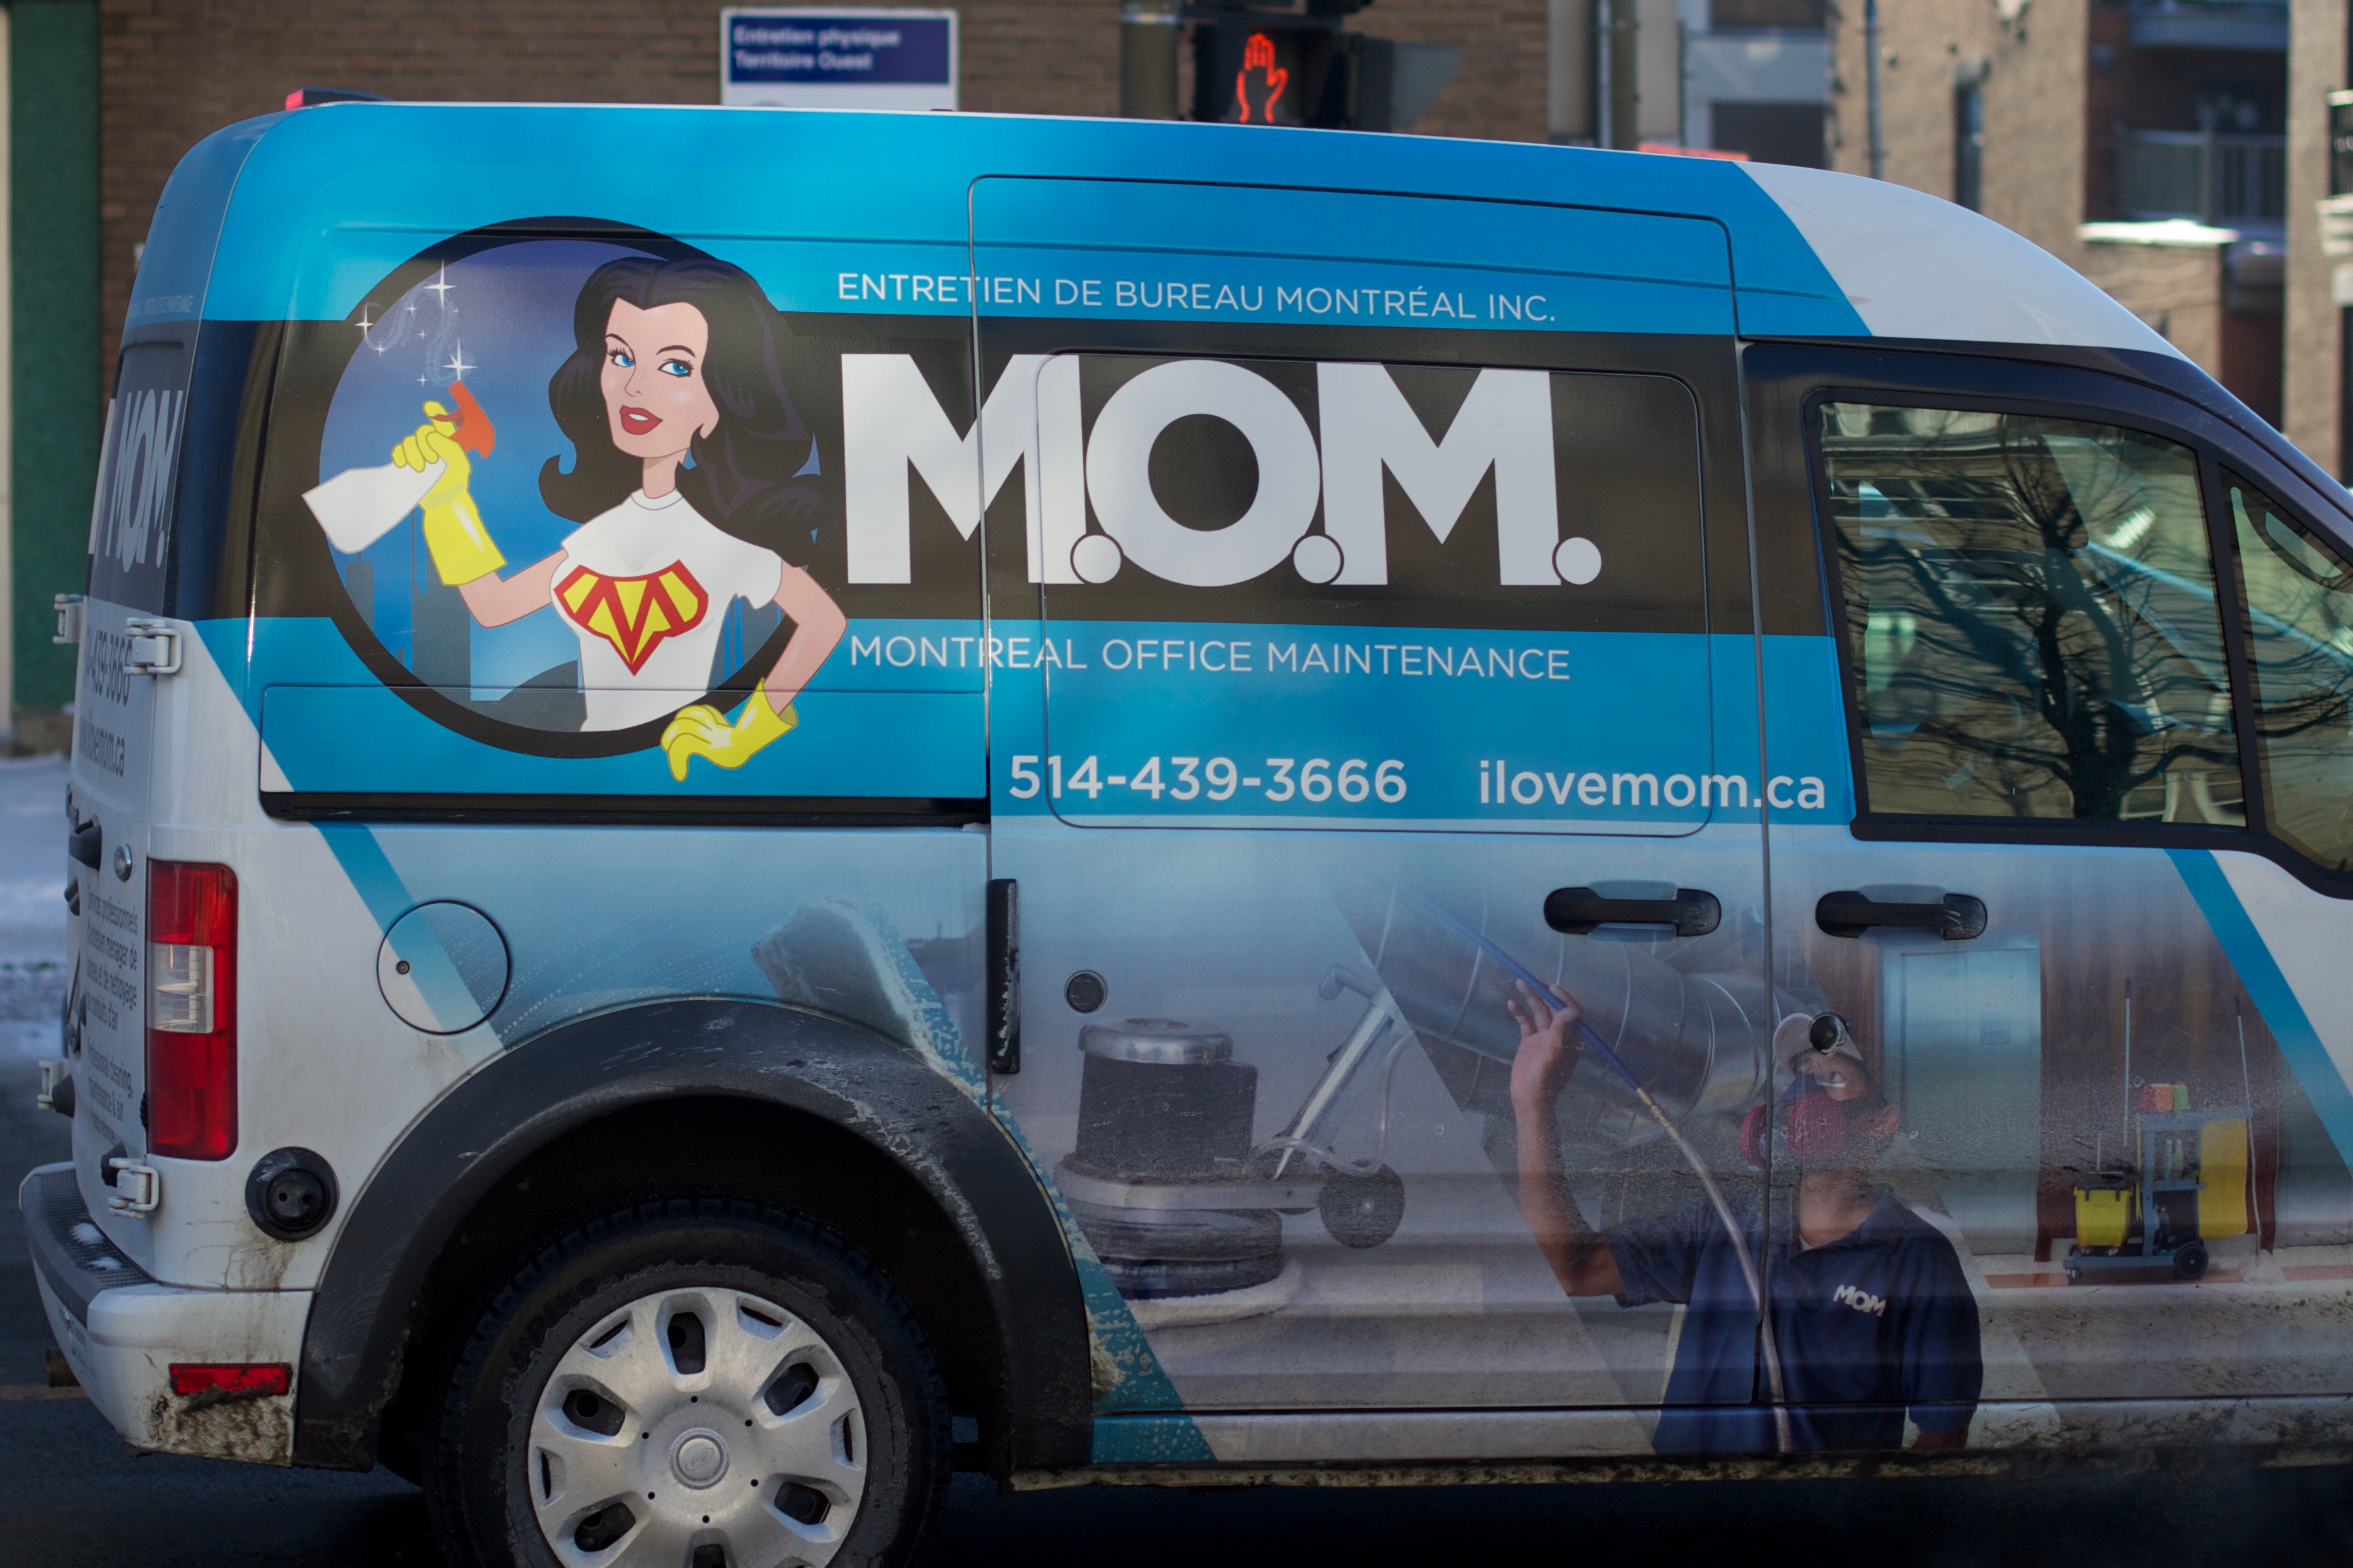
car, van, transport, vehicle, public transport, bus, minibus, vehicle registration plate